Government of New York City

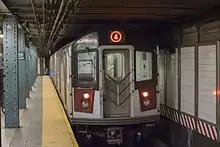
The New York City Subway is managed by the Metropolitan Transportation Authority (MTA), which is a state public-benefit corporation.

The Brooklyn Public Library and Queens Public Library are public library systems within their respective boroughs. The New York Public Library is a private, non-governmental library serving the Bronx, Manhattan, and Staten Island, that receives government funding. The New York City Housing Authority (NYCHA) provides public housing for low- and moderate-income residents. NYC Health + Hospitals (New York City Health and Hospitals Corporation, or HHC) operates public hospitals and clinics. The New York City Economic Development Corporation (NYCEDC) is the city's economic development corporation.